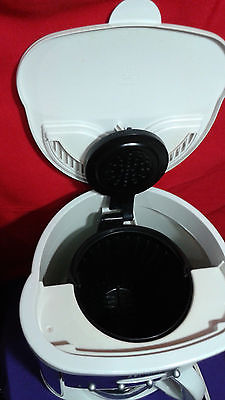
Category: coffee maker